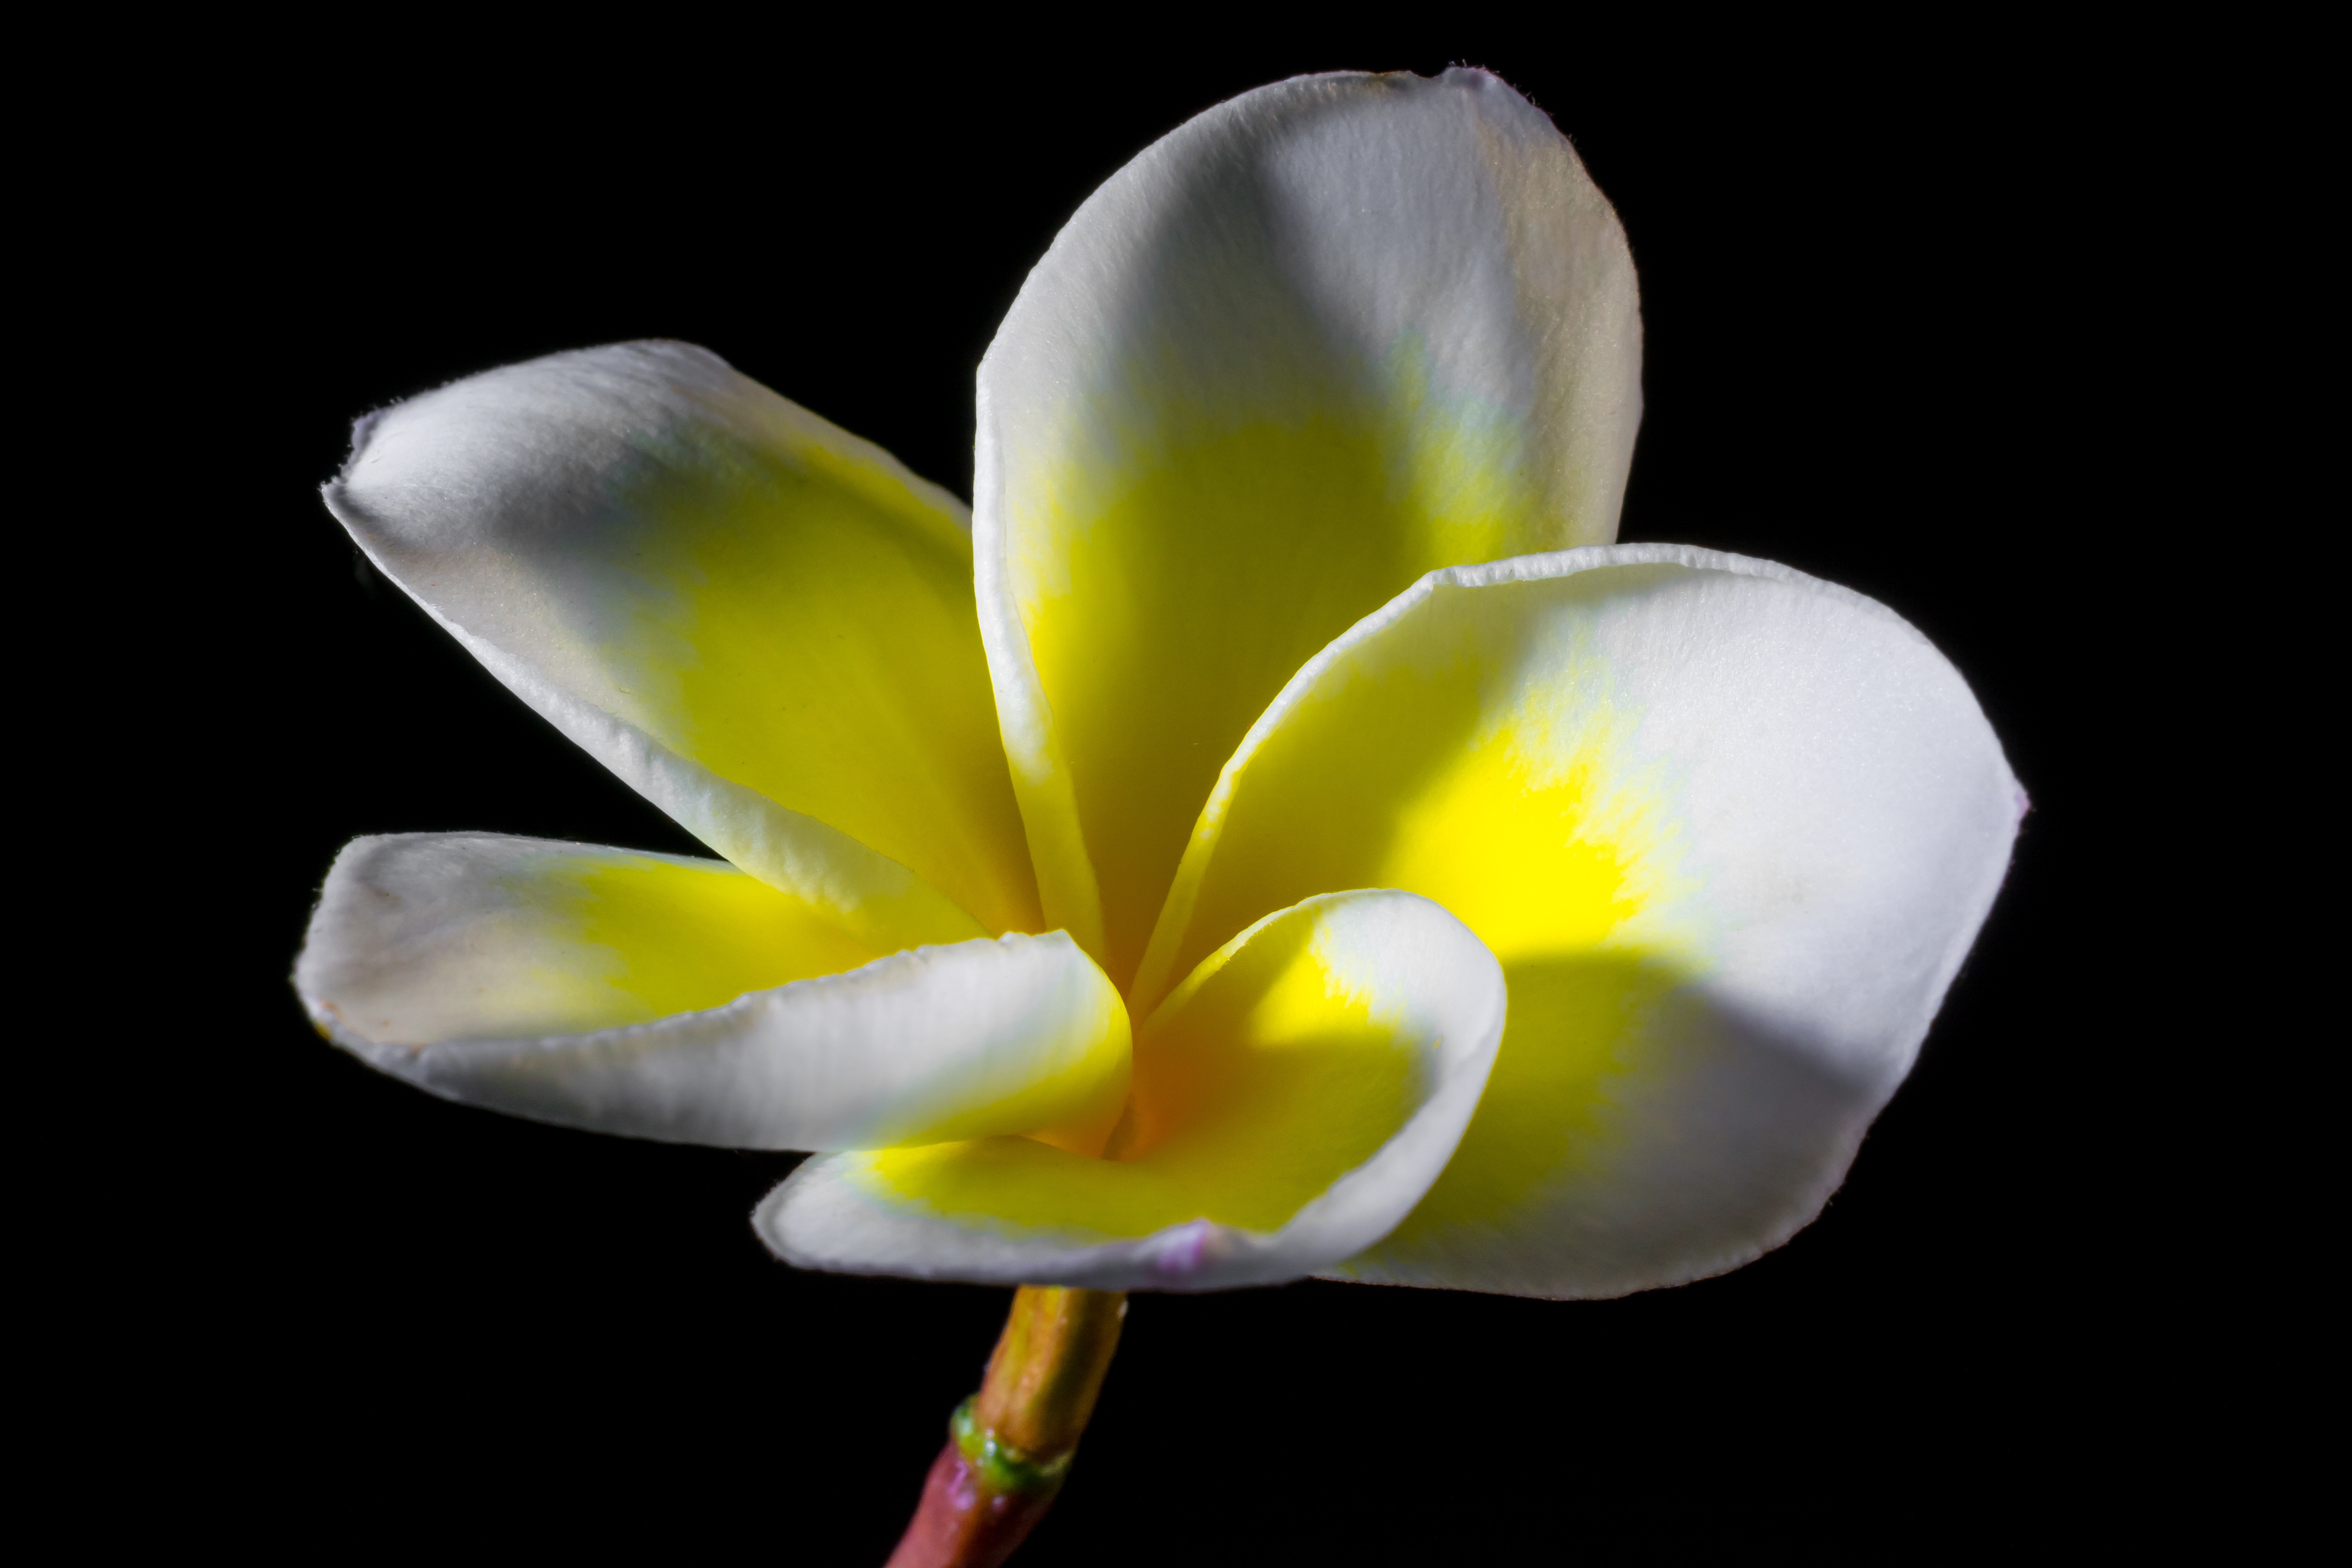
blossom, plant, flower, petal, bloom, yellow, flora, apocynaceae, plumeria, macro photography, frangipani, flowering plant, white yellow, temple tree, dog gift greenhouse, plant stem, land plant, moth orchid, frangipandi, flor de cebo